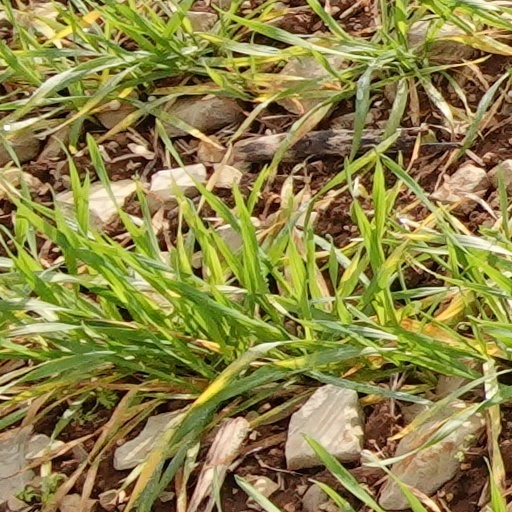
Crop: wheat